Nadezhda Suslova

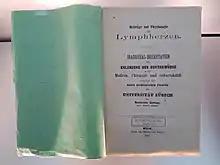
Nadezhda Suslova's thesis, 1867

She was allowed by Ivan Sechenov and Sergey Botkin to attend classes at the Imperial Military Medical Academy with Mariia Obrucheva (Bokov), another young woman with revolutionary sympathies who had met Suslova in school. Suslova's first article, "Changes in skin sensations under the influence of electrical stimulation," was published in "Meditsinskiy Vestnik" in 1862. In 1865, after women were officially banned from universities, she moved to Switzerland, partially influenced by the arrest of her siblings and Bokov and her husband for political activities. In Switzerland, she audited medical classes at the University of Zurich for two years, then became an official student when the university was opened to women. She had intended to study obstetrics in Paris for her doctoral research, but instead moved to St. Petersburg. For her dissertation, she researched the muscular reflexes of frogs and their relationship to the function of lymph hearts at Graz Medical University in Sechenov's lab. She graduated in 1867. Suslova was the first Russian woman to be awarded a Doctor of Medicine degree, which was conferred after having to defend her research and education in front of a large audience and the medical school faculty.